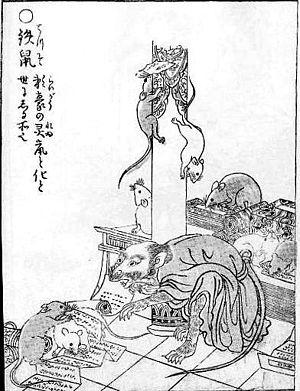
Gazu hyakki yagyō est le premier album de l'artiste japonais Toriyama Sekien, de la célèbre série Gazu Hyakki Yagyō e-hon, publié en 1776. Ces albums sont des bestiaires surnaturels, collections de fantômes, d'esprits, d'apparitions et de monstres dont beaucoup proviennent de la littérature, du folklore et d'autres arts japonais. Ces œuvres ont exercé une profonde influence sur l'imagerie yōkai ultérieure au Japon. Les différentes créatures sont ainsi décrites et représentées :